Bolshoy Ussuriysky Island

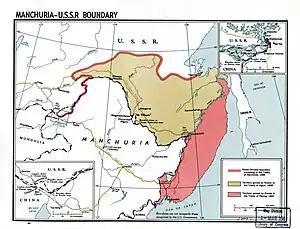
Map of the Chinese-Soviet border with an inset showing the boundaries claimed around Bolshoy Ussuriysky Island

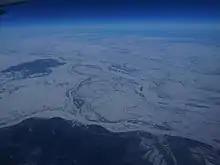
The Yinlong (Tarabarov; just above the center of the photo) and Bolshoy Ussuriysky (Heixiazi) Islands (runs from the center of the photo to the right edge of the frame). The international border is visible in the photo as a diagonal line (compare to its display on Google Maps).

The total area of these territories in the Khabarovsk region is approximately 340 square kilometres.